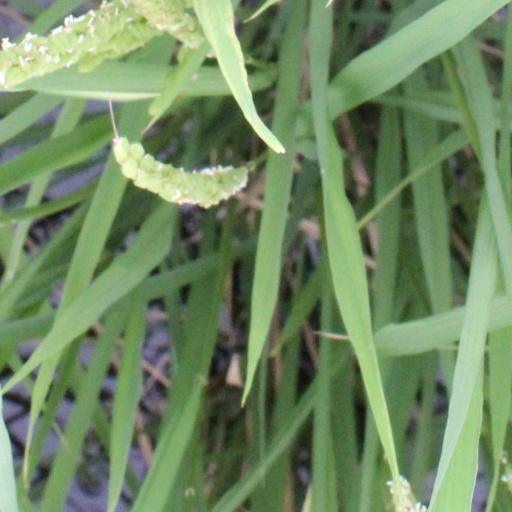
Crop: rice